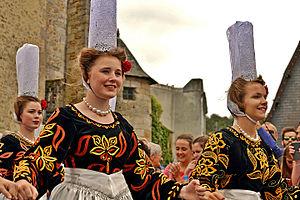
Défilé lors du festival de Cornouaille 2015 le dimanche 26 juillet pour Kemper en Fête dans les rues de Quimper.